Sport in Madeira

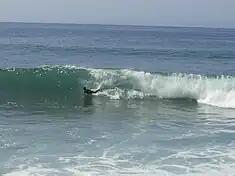
Paul do Mar: this spot, according to surf experts, has the best barreling waves (also known as tubular, tunnel waves) on Madeira. Both stand-up surfing and bodyboarding are practised at this spot.

In 2001 the World Surfing Championships were held in Madeira at Surfspots including Paul do Mar, Ponta Pequena and Jardim do Mar (see Surfing in Madeira).